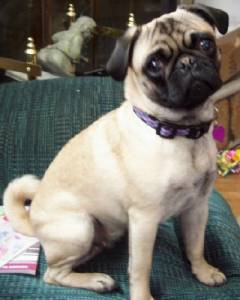
Animal: dog
Breed: pug